Aleš Hojs

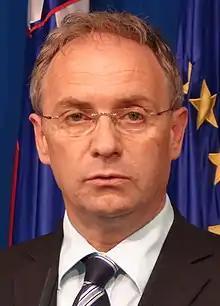
Aleš Hojs in 2012

Aleš Hojs (born 12 December 1961) is a Slovenian politician, who most recently served as the Minister of the Interior in 14th Government of Slovenia from March 2020 to June 2022. Prior to this, he served as the Minister of Defence from February 2012 to March 2013.